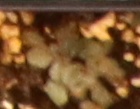
Label: Horseweed